Palm cooling

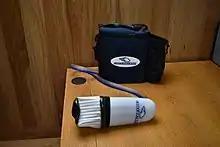
Stanford Core Control Glove

The palm cooling concept was developed at Stanford University having evolved from research in the 1990s into palm warming for hypothermic individuals. Core temperature mediation via palm cooling was revisited in the early 2000s, following a commission by the US Military research facility DARPA (Defense Advanced Research Projects Agency) to conduct research into moderating heat stress.